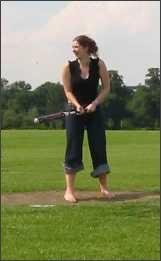
Weather: cloudy or overcast